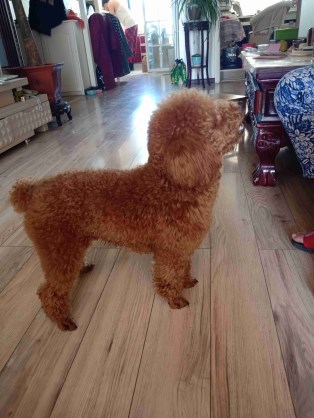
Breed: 7449-n000128-teddy